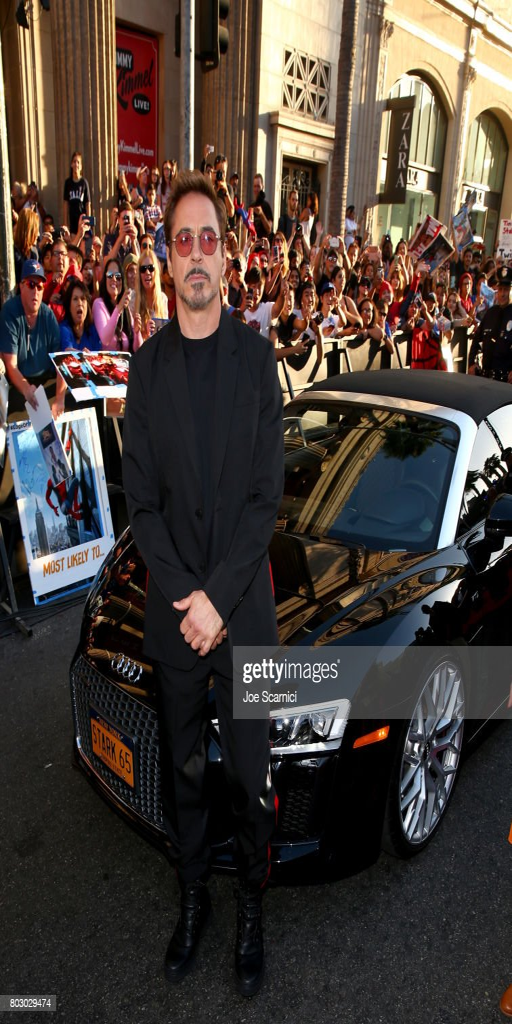
actor attends the world premiere hosted by automotive industry business .